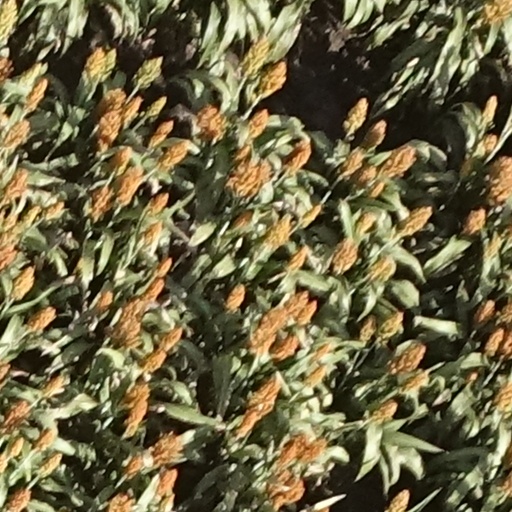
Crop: sorghum